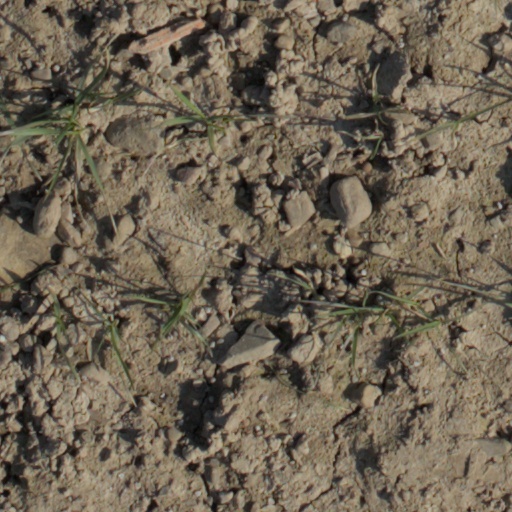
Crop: wheat